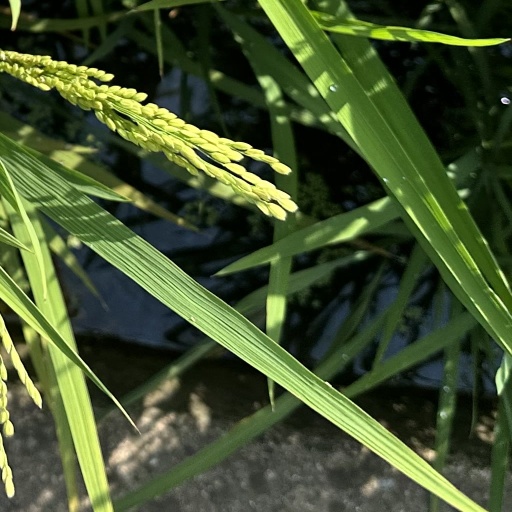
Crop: rice